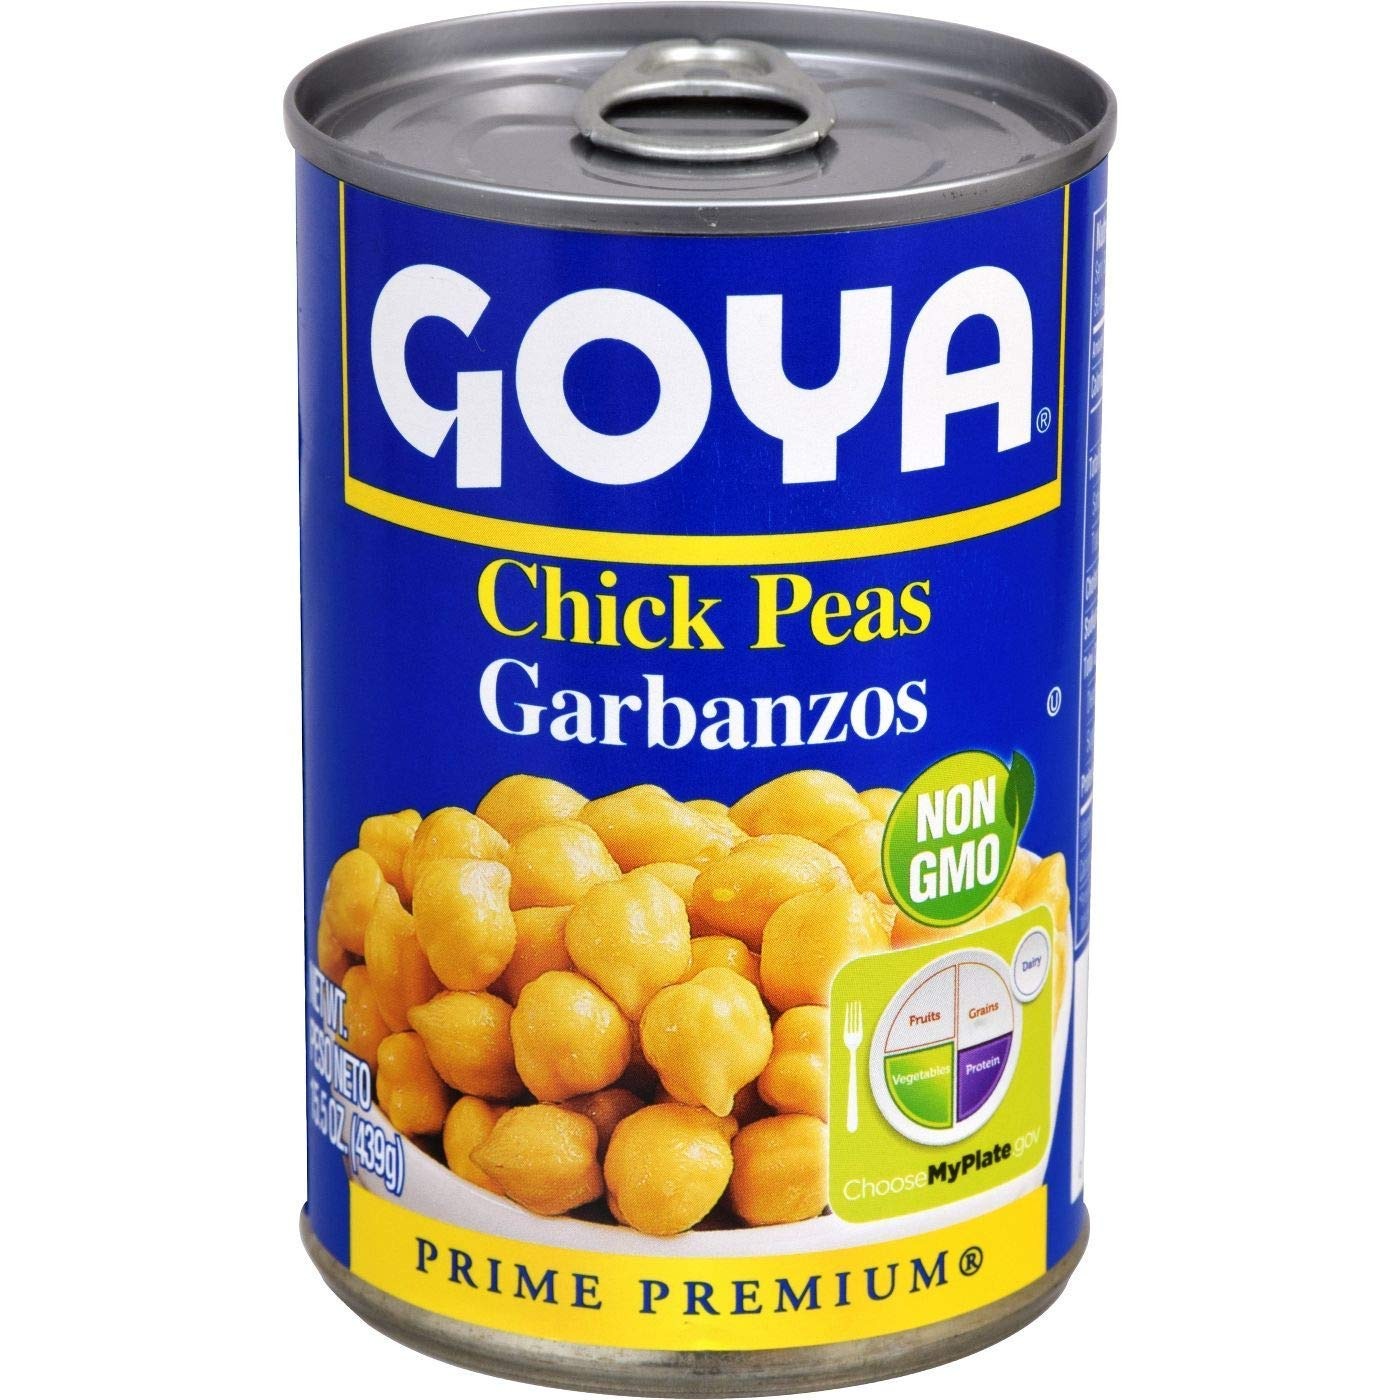
Item Name: Goya Pea Chick
Value: 93.0
Unit: Ounce

Price: 1.59